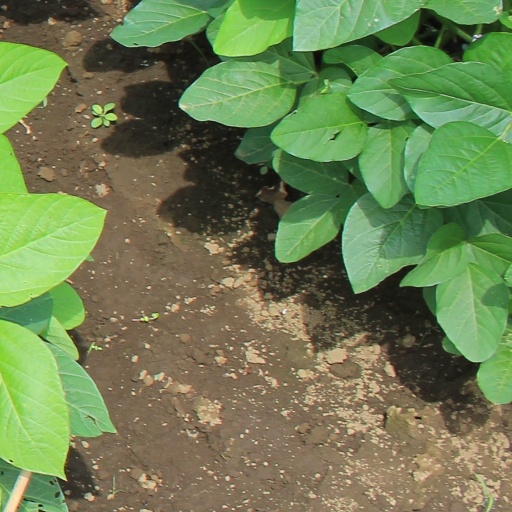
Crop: soybean